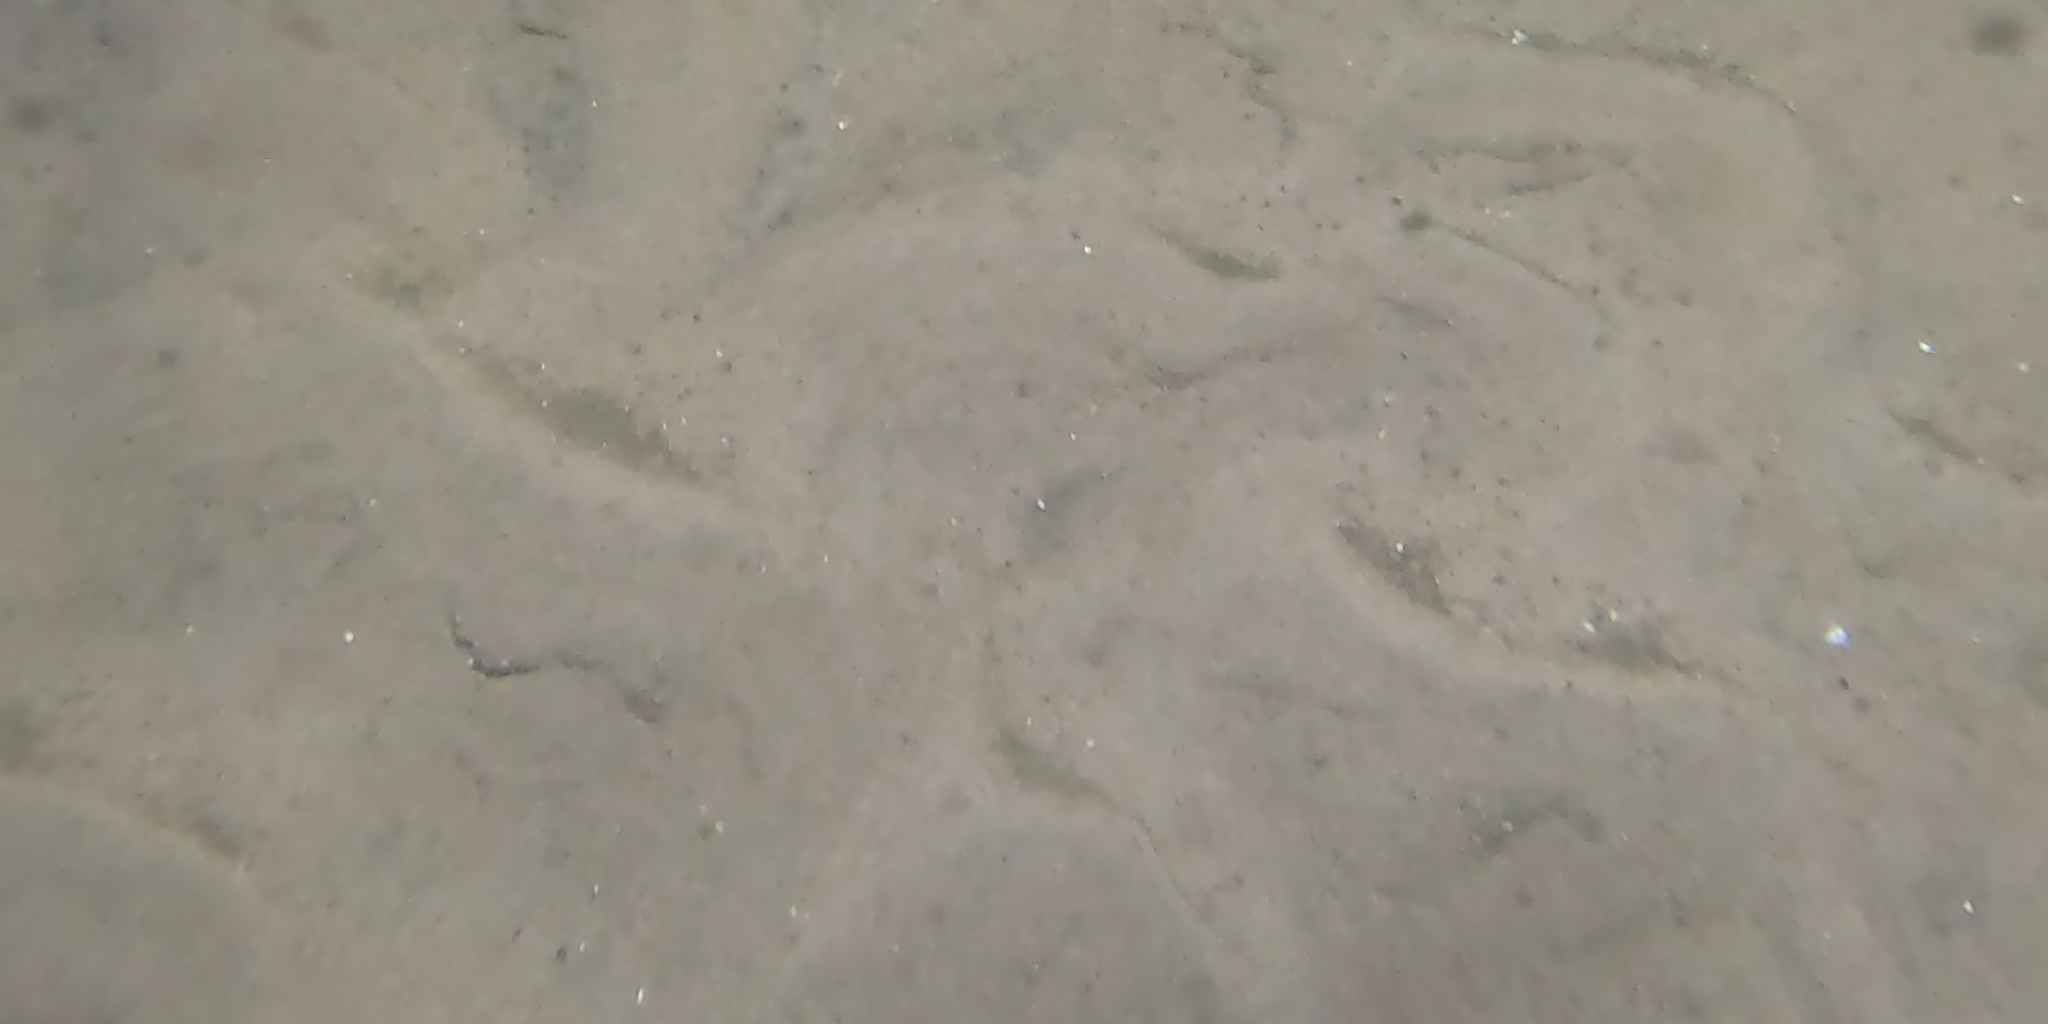
Seabed habitat: sand